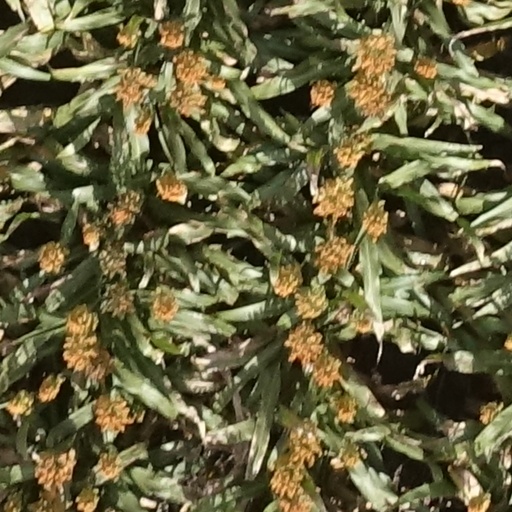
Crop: sorghum